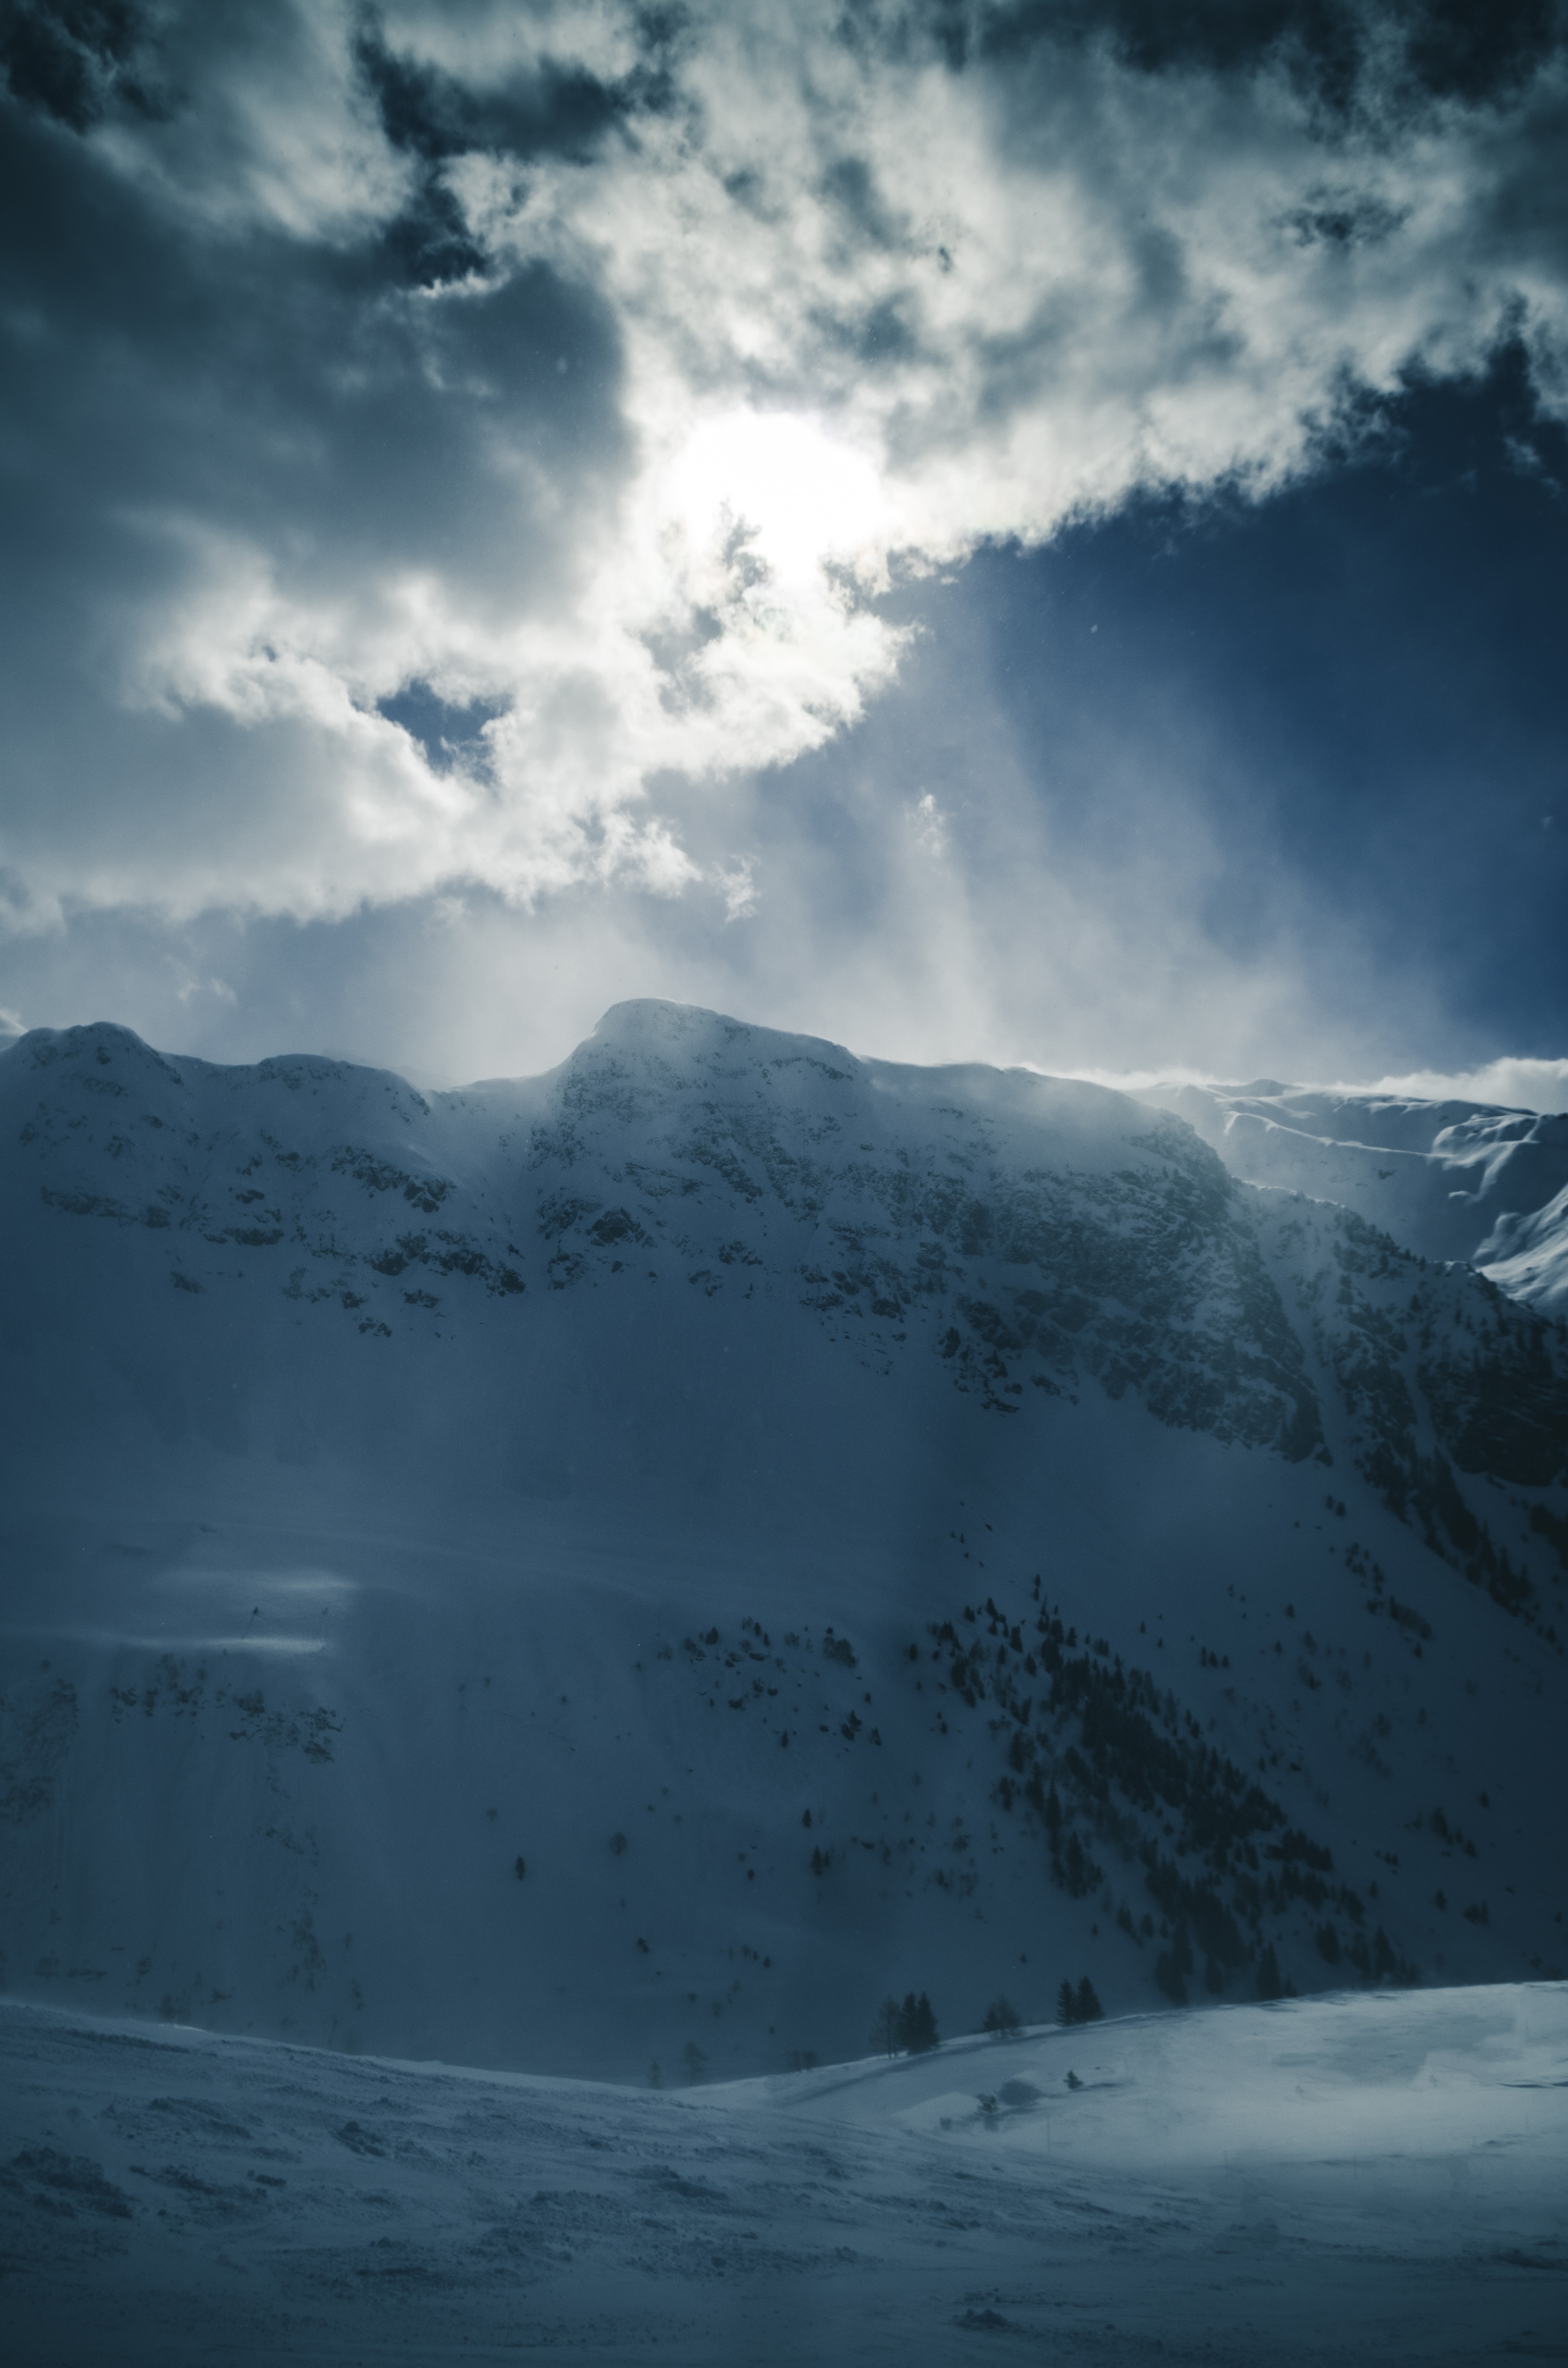
sky, cloud, nature, blue, mountainous landforms, mountain, atmospheric phenomenon, atmosphere, snow, mountain range, light, highland, geological phenomenon, winter, sunlight, alps, fell, landscape, ice, horizon, tree, hill, ocean, summit, glacier, meteorological phenomenon, massif, cumulus, ridge, glacial landform, arctic, sea, freezing, ice cap, space, evening, terrain, wind